Adelaide House (Alice Springs)

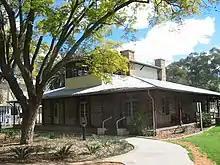
Adelaide House, Alice Springs

Adelaide House also known as Australian Inland Mission Hostel on the Todd Mall in Alice Springs (formerly Stuart) was the first purpose built hospital to a design by the Reverend John Flynn and was completed in 1926. It now operates as a museum managed by Heritage Alice Springs Incorporated.